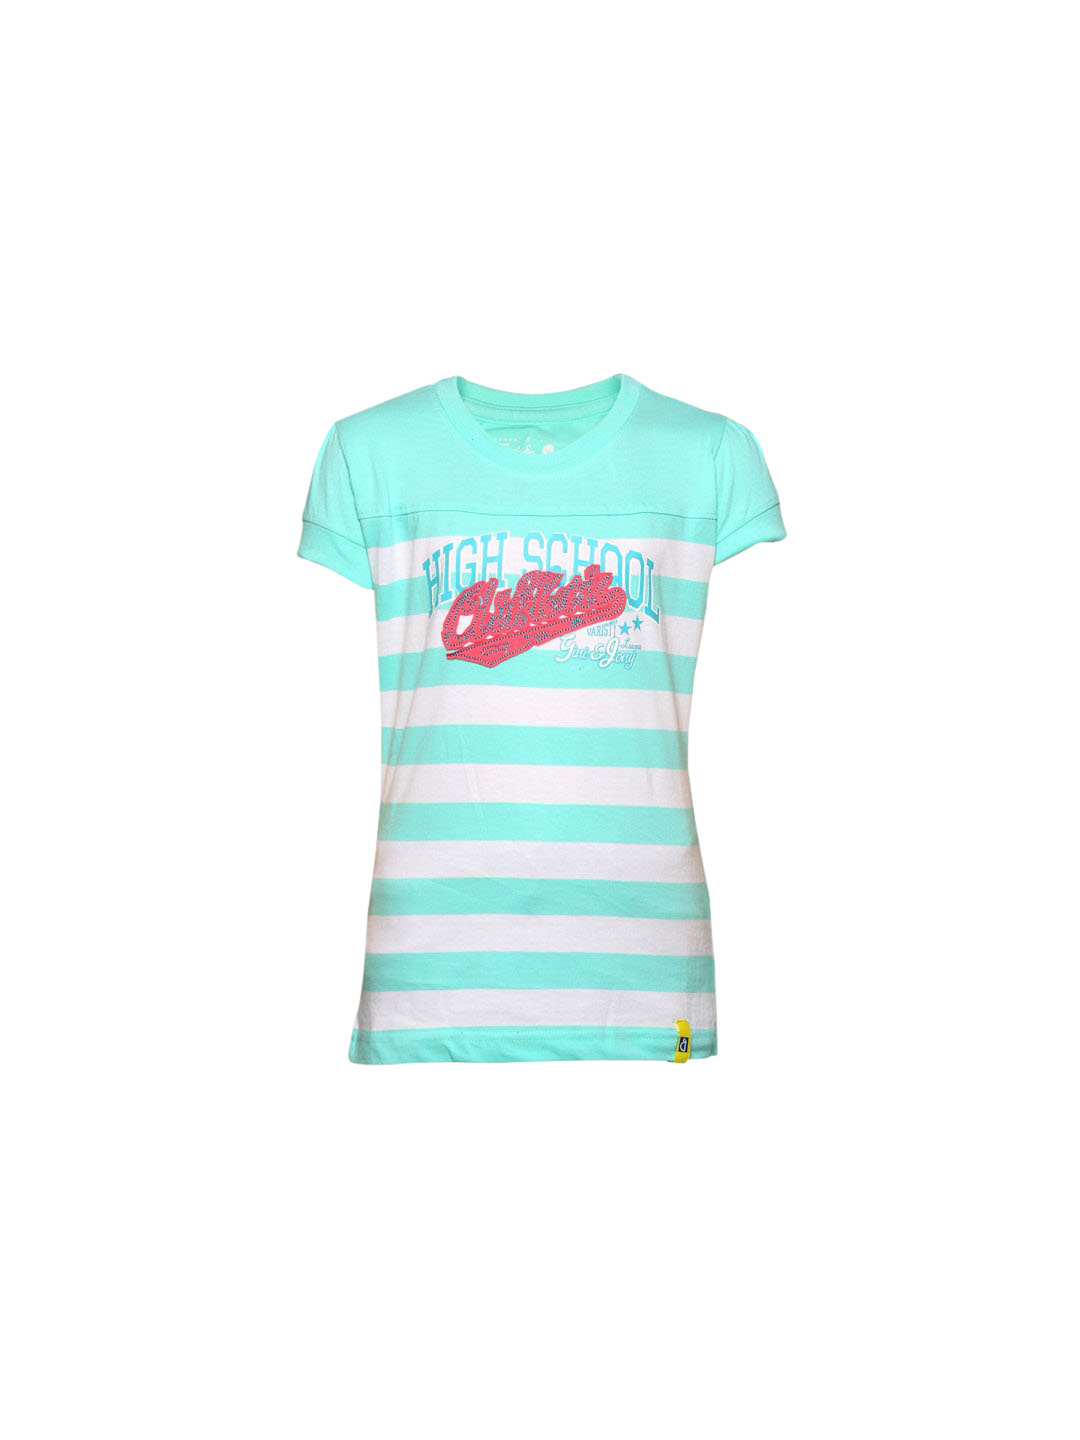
Gini and Jony Girl's Gloria Green Kidswear
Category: Apparel / Topwear / Tops
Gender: Women
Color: Green
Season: Summer 2011
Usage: Casual